Synodus intermedius

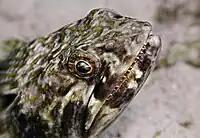
At Bari Reef in the Caribbean

Sand divers are found in the subtropical western Atlantic Ocean between 37 and 17°N, the Caribbean Sea, and the Gulf of Mexico. Their range extends from North Carolina and Bermuda, southwards to Santa Catarina in Brazil, and includes the West Indies, Caribbean Sea and northern, eastern, and southern Gulf of Mexico. They have been reported from São Tomé and Príncipe in the eastern Atlantic, though that record is questionable, and are also known from the Philippines. Sand divers are usually found on or near the seabed in sandy areas among boulders or in sandy corridors in reefs, but they also rest on the tops of reef structures, propping themselves up on their pectoral fins. They are found at depths down to , but they seldom occur near shore and most records are in the depth range . Divers also record seeing these at depths of 20 to 80 feet in the reef of Bonaire.